John Sleyne

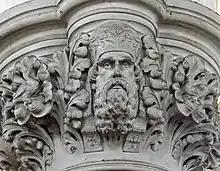

Aodhagán Ó Rathaille, the last of the old Gaelic poets, wrote the verse "When the Bishop of Cork was sent over the sea by the heretics" in 1703.